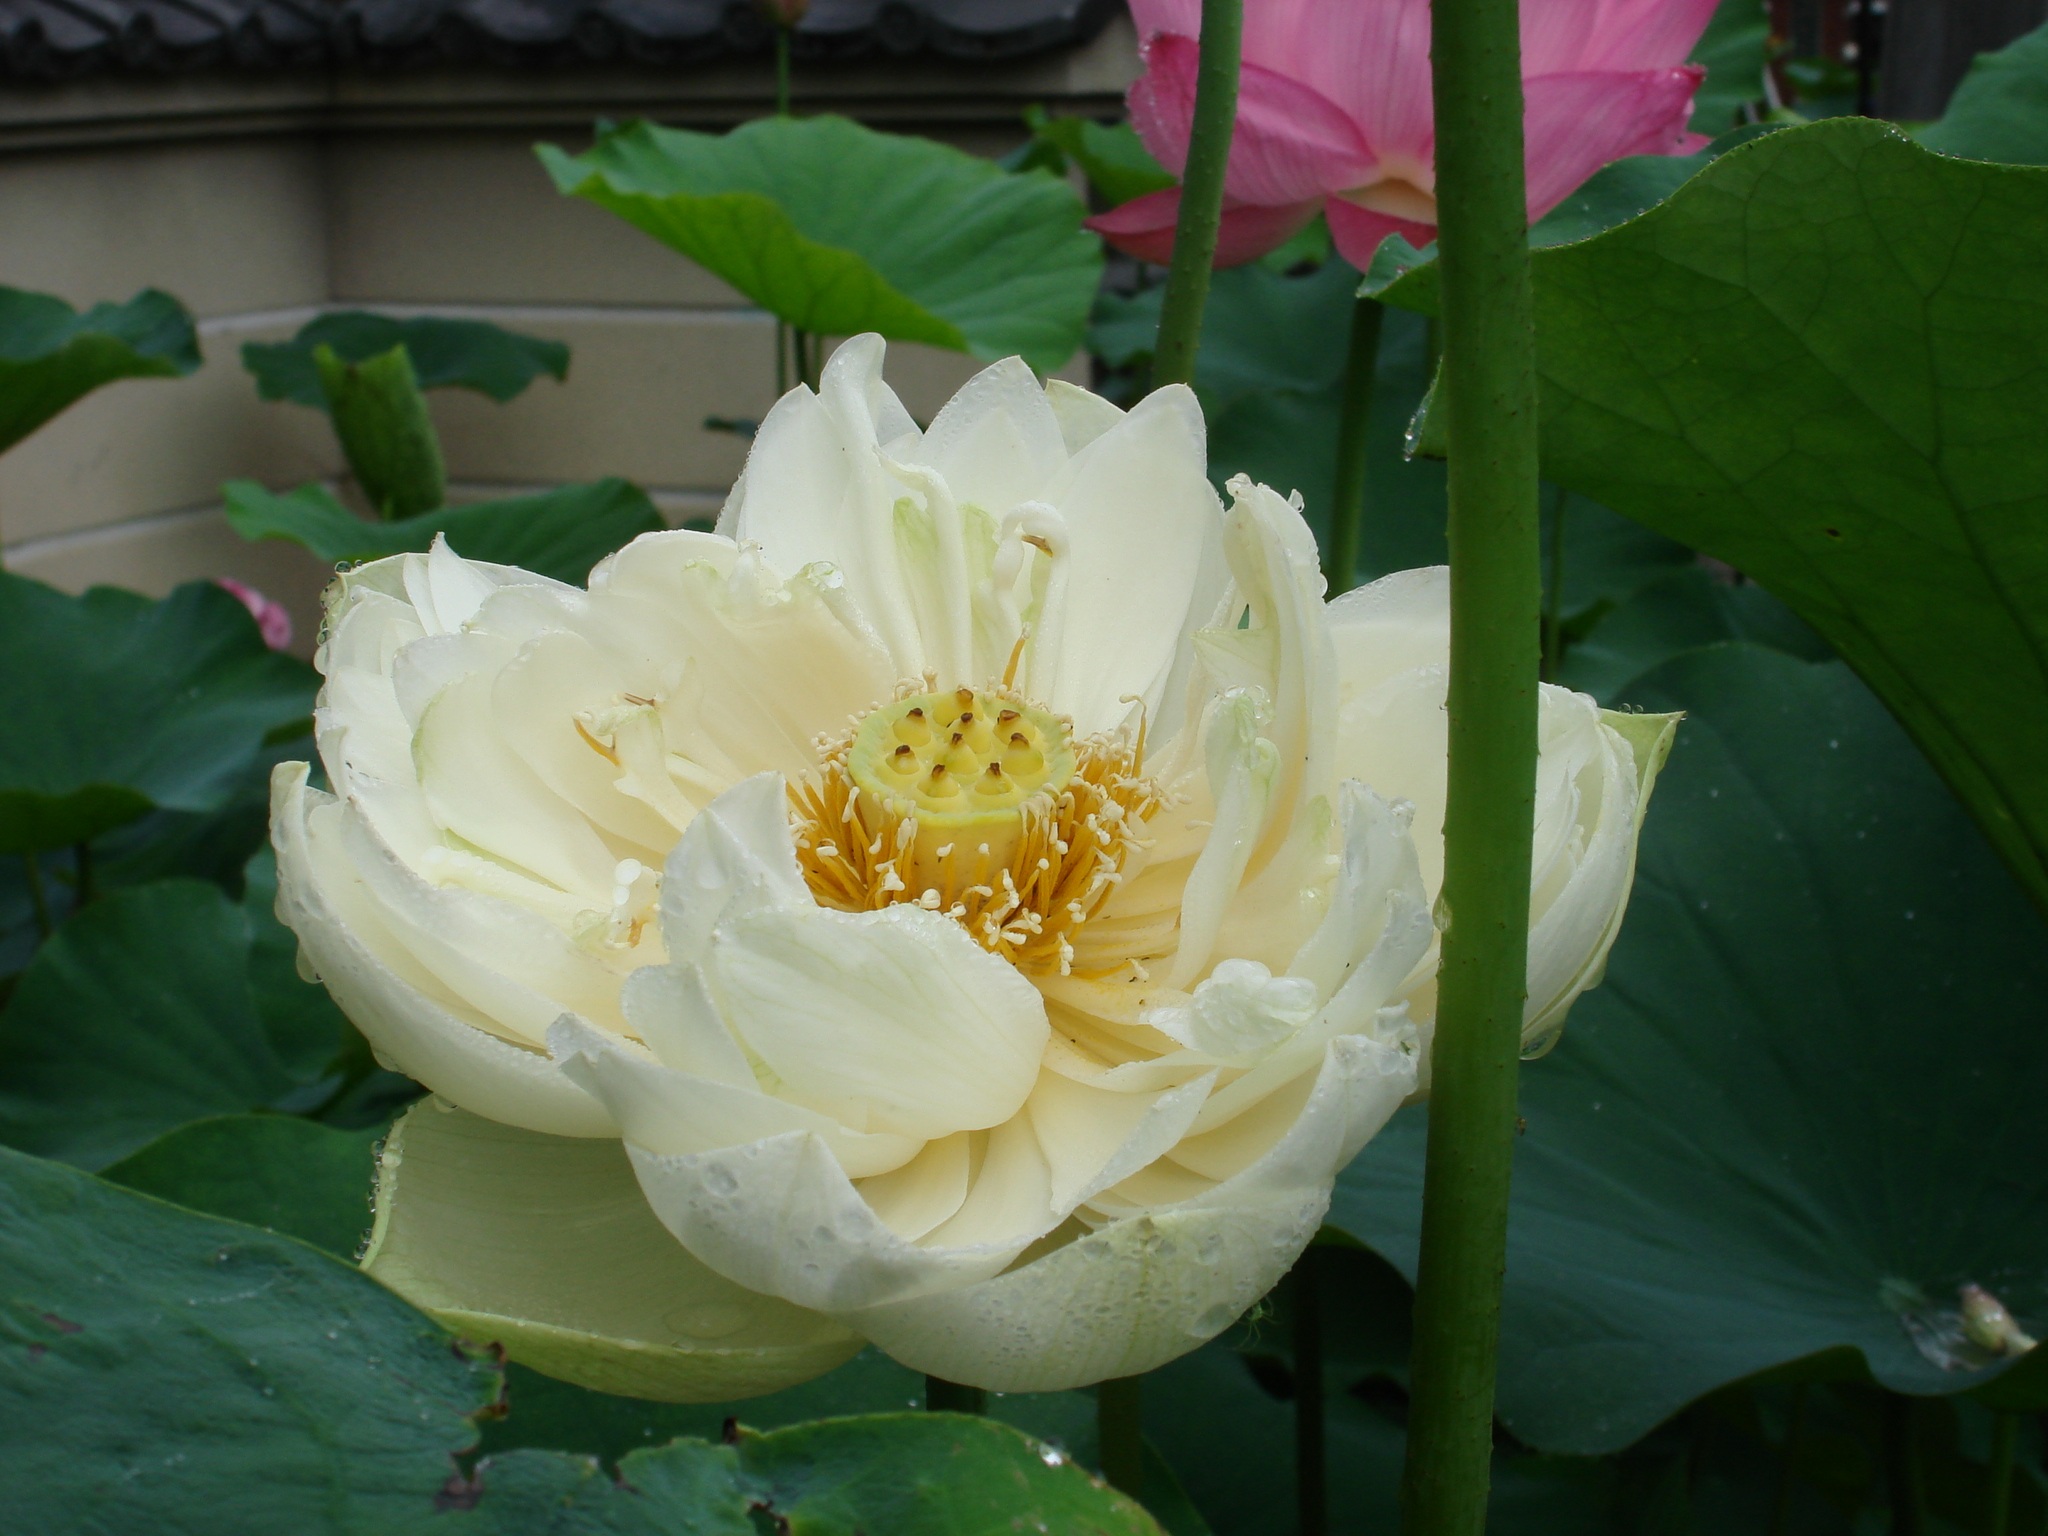
plant, flower, petal, buddhism, botany, sacred lotus, aquatic plant, flora, lotus, peony, flowering plant, land plant, lotus family